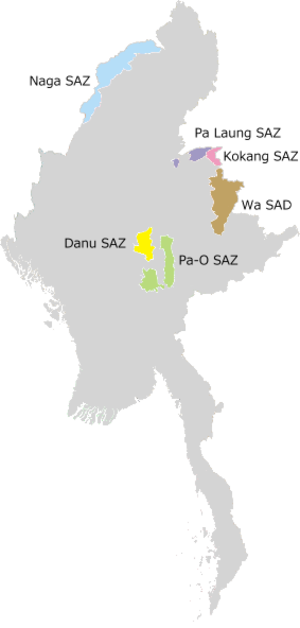
Les zones auto-administrées (SAZ) et la division auto-administrée (SAD) de Birmanie. Wa est la seule division auto-administrée.